Conservatoire national des arts et métiers

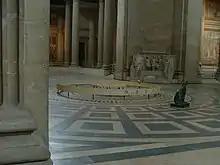
For the first time in history, in 1851, the French physicist Léon Foucault used a pendulum in order to prove the rotation of Earth around its own axis. The pendulum is exhibited at the Museum of Cnam on the Parisian campus and at the Panthéon.

The novel "Foucault's Pendulum" written by Umberto Eco deals greatly with this establishment, as the Foucault pendulum hung in the museum plays a great role in the storyline. The novel was published in 1988 prior to the pendulum being moved back to the Panthéon during the museum reconstruction.